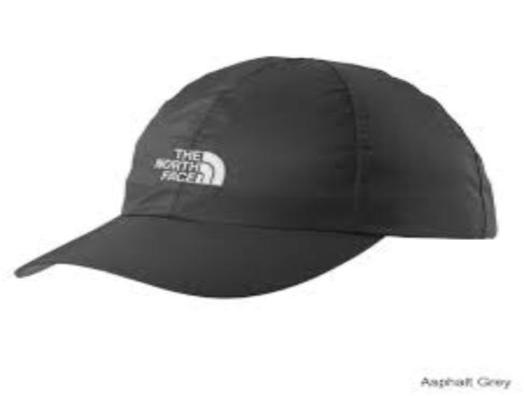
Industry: Clothes